Mga Nagbabagang Bulaklak

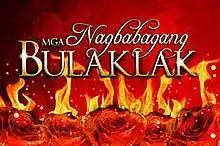
Roses and Thorns

Mga Nagbabagang Bulaklak is a 2011 Philippine television drama series broadcast by TV5. Directed by Jon S. Red, it stars Sheryl Cruz, Arci Muñoz, Ritz Azul,Ruffa Gutierrez, Valerie Concepcion, Carla Humphries, Christine Young, Richard Gomez, Phillip Salvador and Carmina Manzano. It aired from March 21 to June 17, 2011.